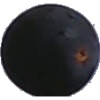
Label: blue_grape